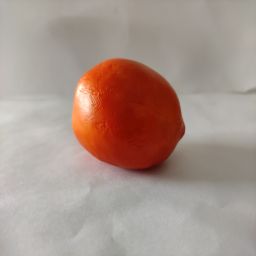
Crop: Tomato
Quality: Ripe